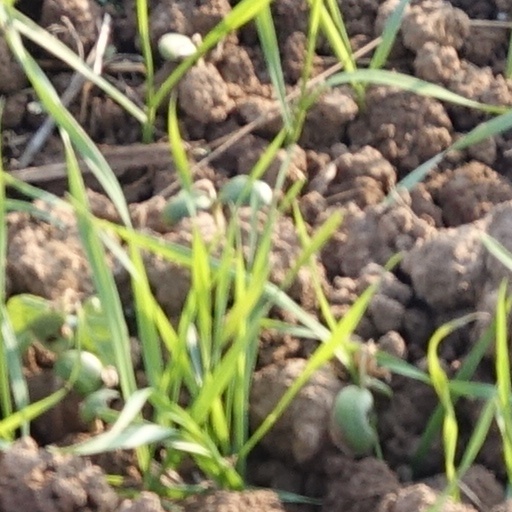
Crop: wheat